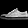
Label: Sneaker